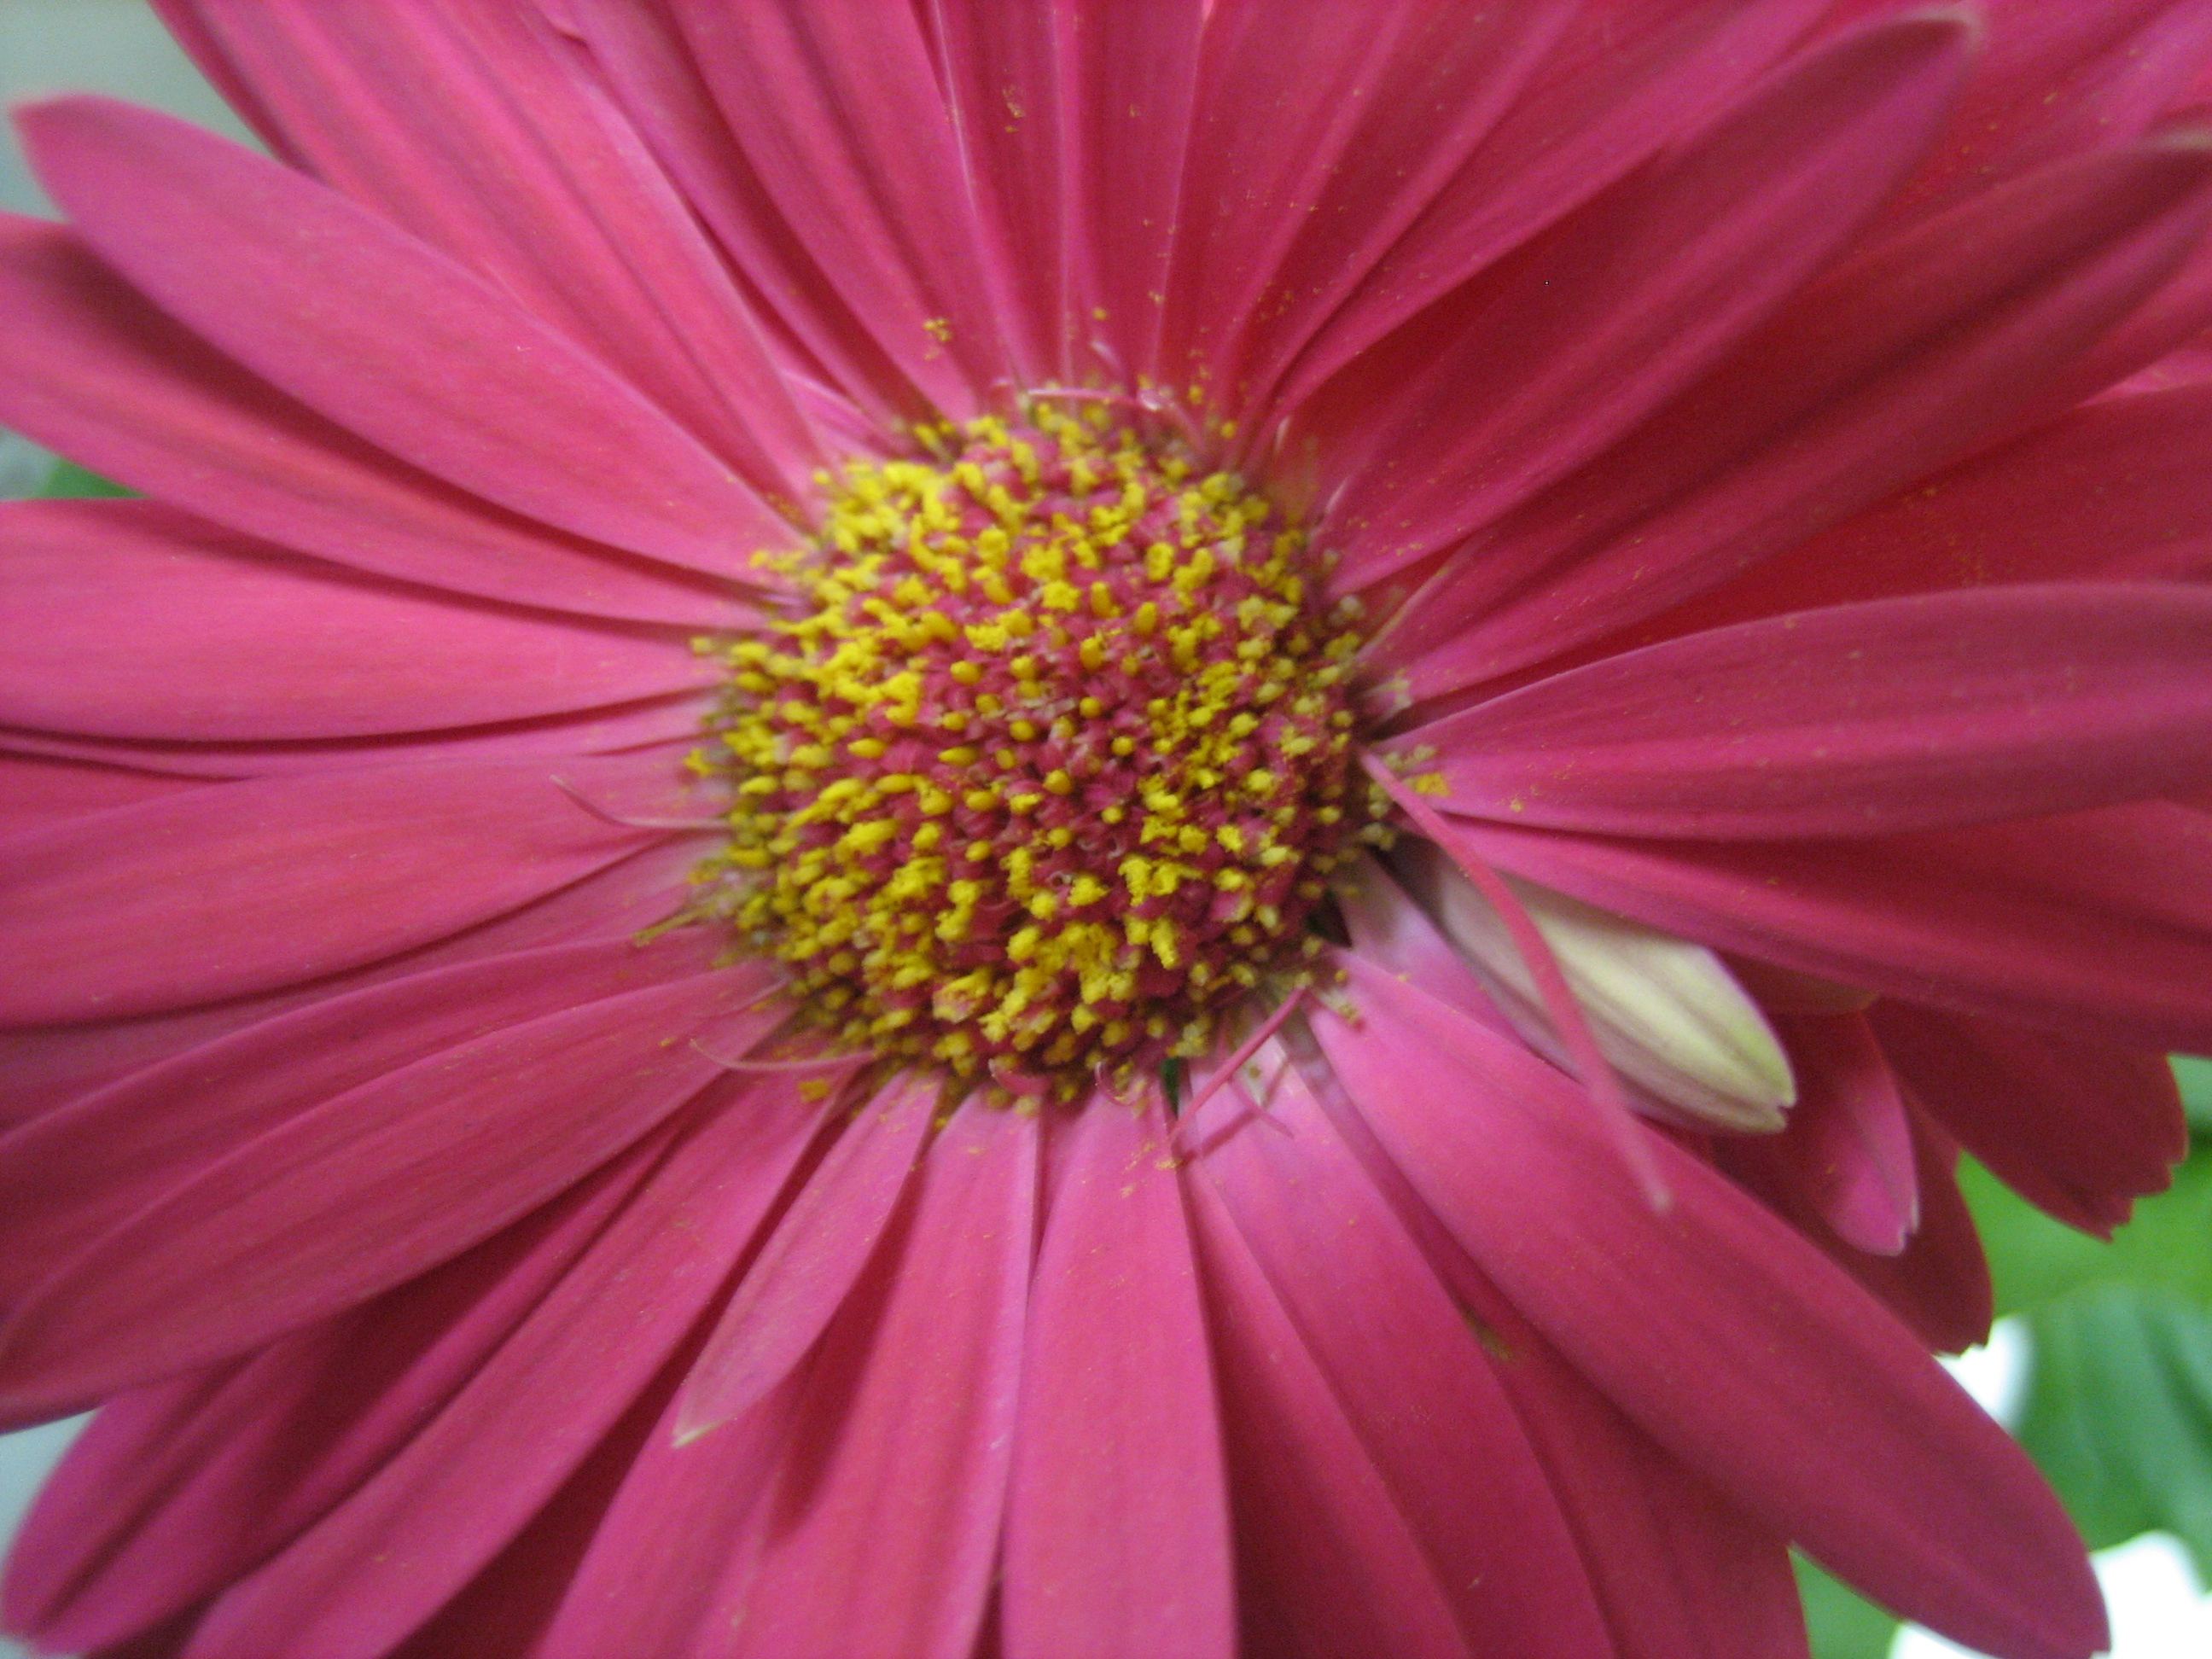
nature, flower, flowering plant, petal, barberton daisy, pink, plant, gerbera, close up, botany, magenta, african daisy, pollen, daisy family, macro photography, annual plant, aster, cosmos, marguerite daisy, gazania, wildflower, herbaceous plant, ice plant family, garden cosmos, chrysanths, plant stem, perennial plant